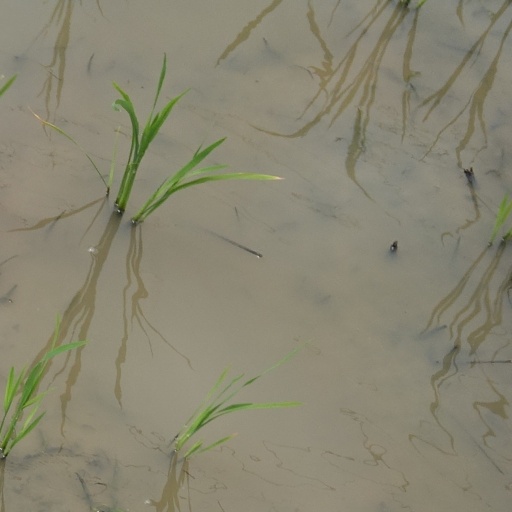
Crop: rice